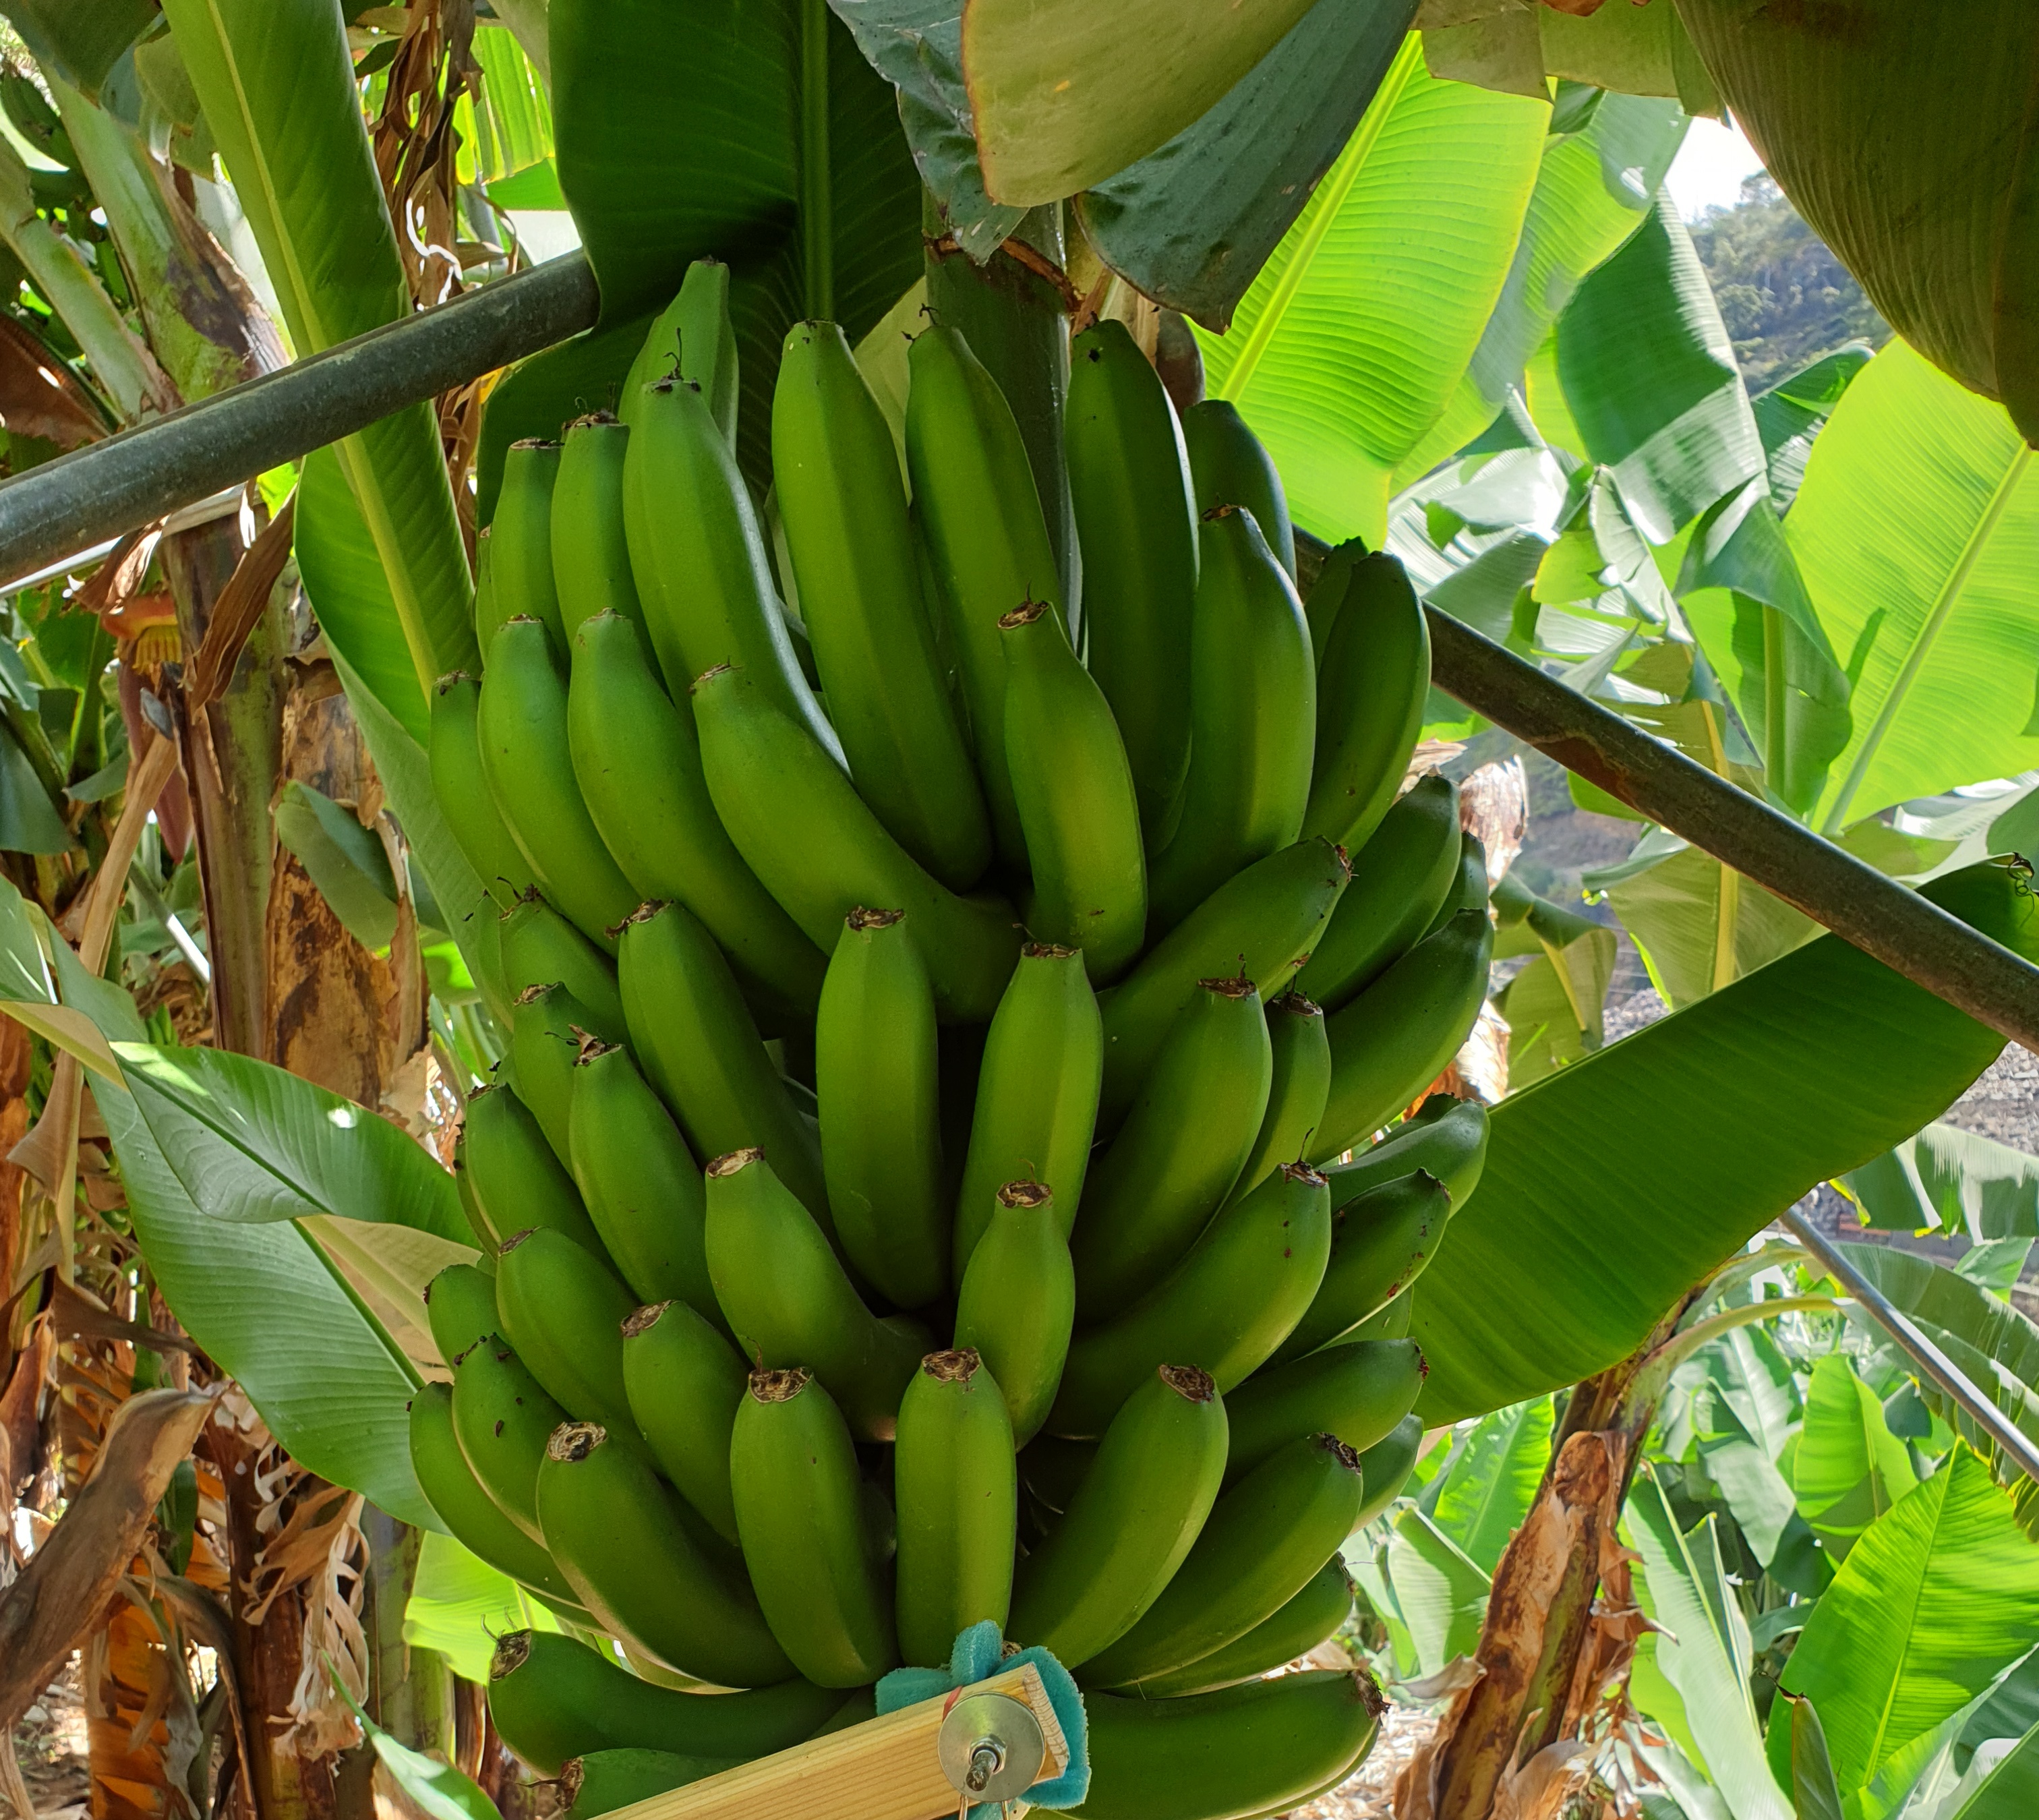
Label: Cut